Treatment of equine lameness

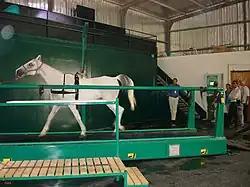
Treadmill speed may be adjusted as the injury heals.

Passive flexion may be used to help maintain range of motion in a joint, especially following joint surgery which can predispose the joint to adhesion and formation.